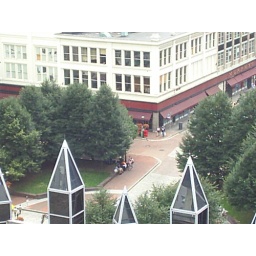
Looking down upon Market Sq in PIttsburghPa. The tower points are from the PPG building